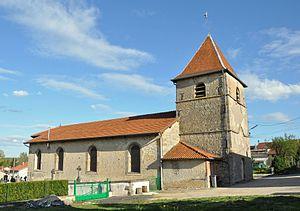
L’église Saint Avit à Autrécourt-sur-Aire (canton de Seuil-d'Argonne, département de la Meuse, région Lorraine, France). La tour-clocher date du XIème siècle. La nef et le cœur ont été reconstruits au XIXème. Elle est dédiée à Saint Avit qui aurait fait jaillir une source miraculeuse sur le territoire de la commune, soignant les convulsions et les maladies nerveuses des enfants. Un vitrail de l’église s’inspire de cet épisode (une mère présentant son enfant au saint et faisant le geste de l’immerger). À l’intérieur de l’église on trouve un chœur en bois sculpté, de style Renaissance, qui provient de l’abbaye de Beaulieu
Autrécourt-sur-Aire est une commune française située dans le département de la Meuse, en région Grand Est.